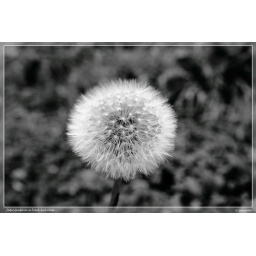
faded dandelion in black and white